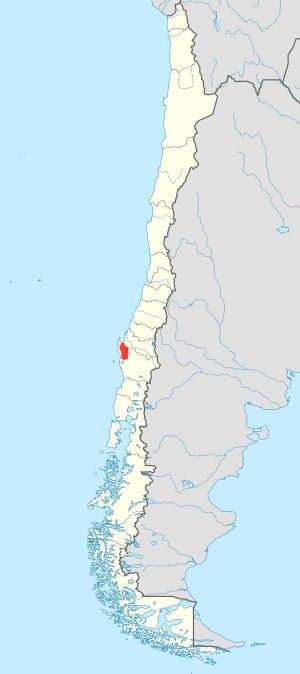
Telmatobufo bullocki est une espèce d'amphibiens de la famille des Calyptocephalellidae. Elle fait partie de la liste des 100 espèces les plus menacées au monde établie par l'UICN en 2012.